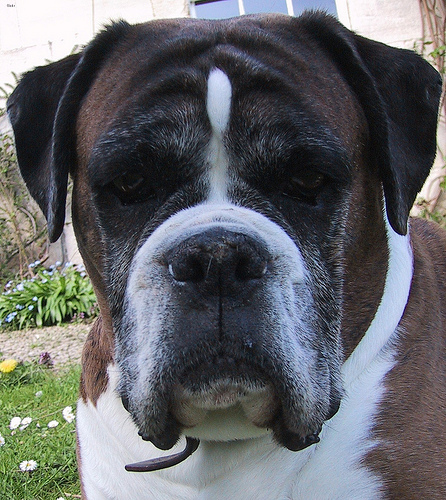
Breed: boxer